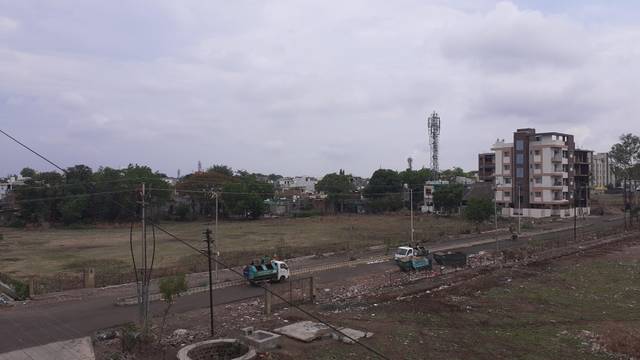
Region: India
Coordinates: 20.949, 77.752